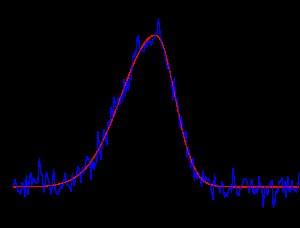
En mathématiques, l'algorithme de Gauss-Newton est une méthode de résolution des problèmes de moindres carrés non linéaires. Elle peut être vue comme une modification de la méthode de Newton dans le cas multidimensionnel afin de trouver le minimum d'une fonction. Mais l'algorithme de Gauss-Newton est totalement spécifique à la minimisation d'une somme de fonctions au carré et présente le grand avantage de ne pas nécessiter les dérivées secondes, parfois complexes à calculer.